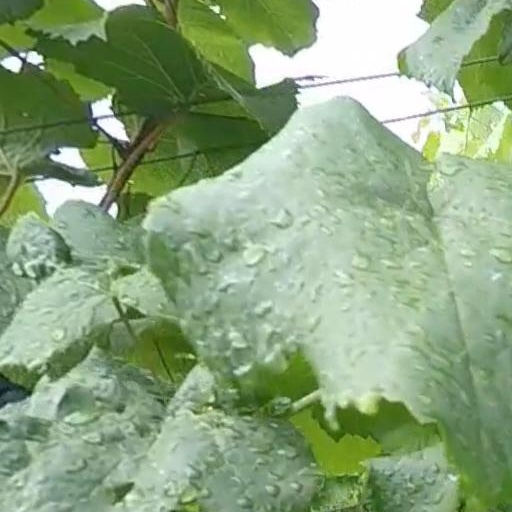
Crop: grape